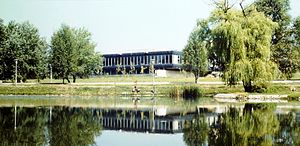
Miskolcs Universitet / Galleri
Miskolcs Universitet er et offentlige universitet i Miskolc, den fjerde største by i Ungarn. Universitetet blev oprettet i 1949. Universitetet er efterfølger for universitetet for minedrift og metallurgi af Selmecbánya etableret i 1735. Universitetets tidligere navn var Sværindustrielle Tekniske Universitet, siden 1990 er det blevet omdøbt til Miskolcs Universitet.